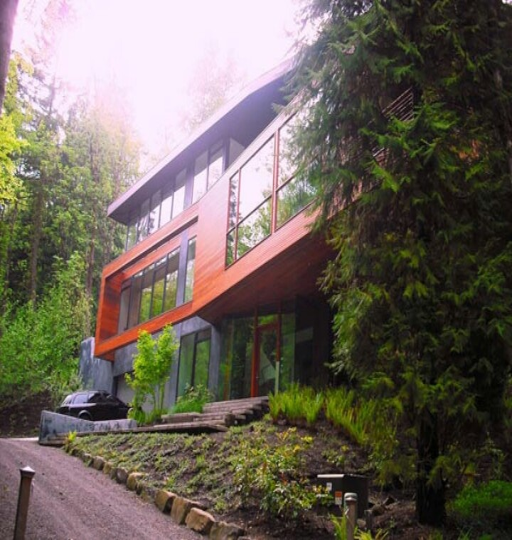
i think i could donate a whole page .